Sokodé

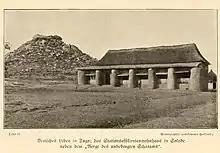
Sokode 1911

Ancient indigenous stock of the region mixed with more recent migrants of Gurma, from the eastern part of the Niger Bend, between Ouagadougou and Niamey, who brought the political system of chiefdoms with them. Added to this structure were Western Sudanic traders and craftsmen (the Mandinka, from historic Mali) and Hausa, a dynamic force since the 16th century. By choosing, in late 1897, to establish an outpost at Sokodé, Germans entrenched the role of the now dominant Kotokoli chiefdoms.